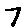
Label: 7